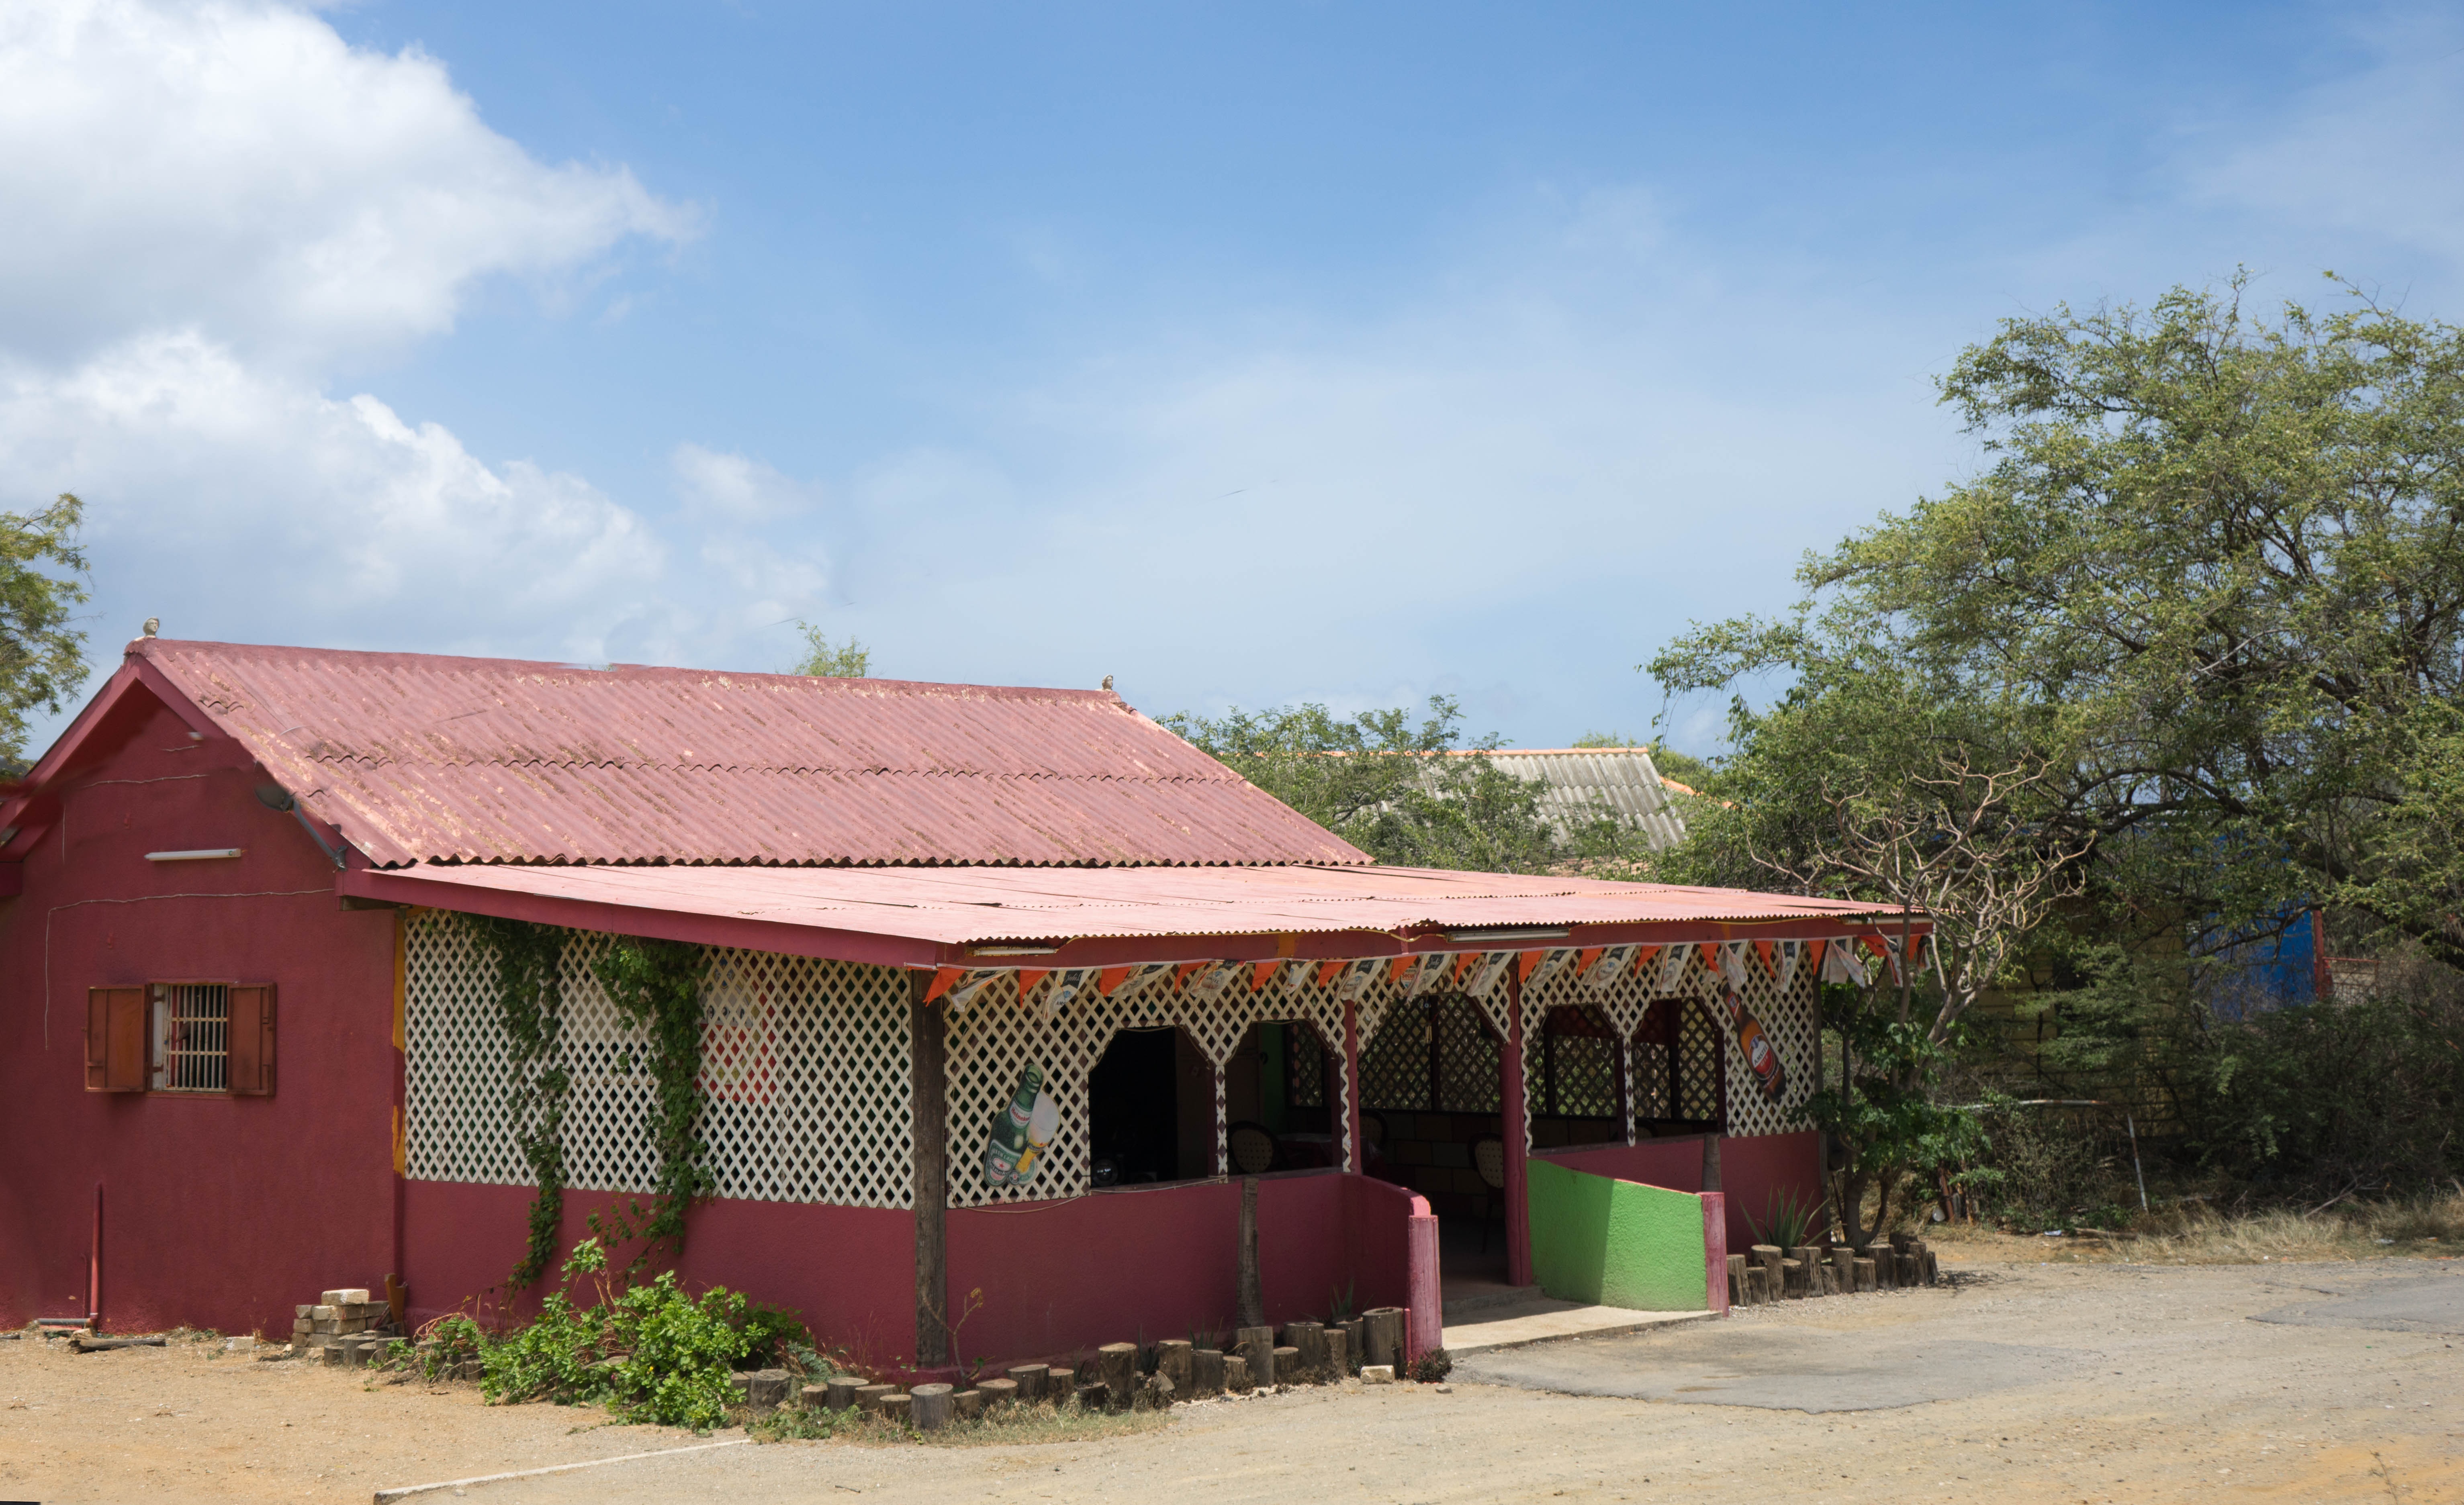
architecture, farm, house, roof, building, village, rural, tropical, cottage, property, colorful, place of worship, temple, shrine, local, caribbean, traditional, antilles, hacienda, rural area, curacao